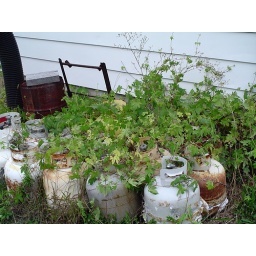
Propane bottles covered with ivy like weeds and rusted metal signs in back of a building.